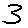
Label: 3